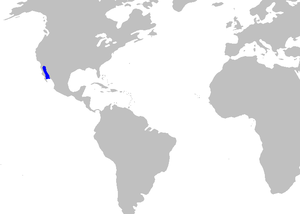
Galeus piperatus est une espèce de requins, vivant essentiellement dans le Golfe de Californie à des profondeurs comprises entre 130 et 1 326 mètres.